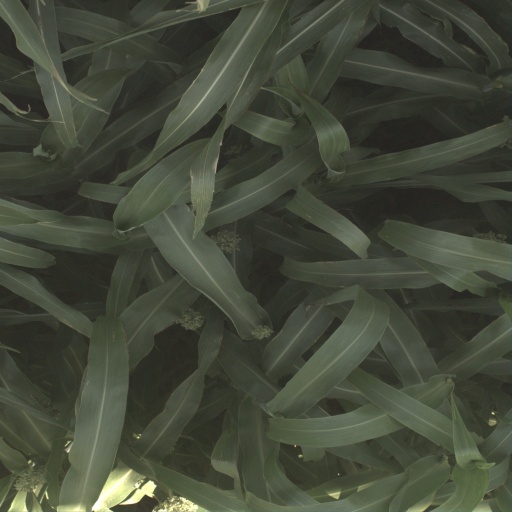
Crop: sorghum